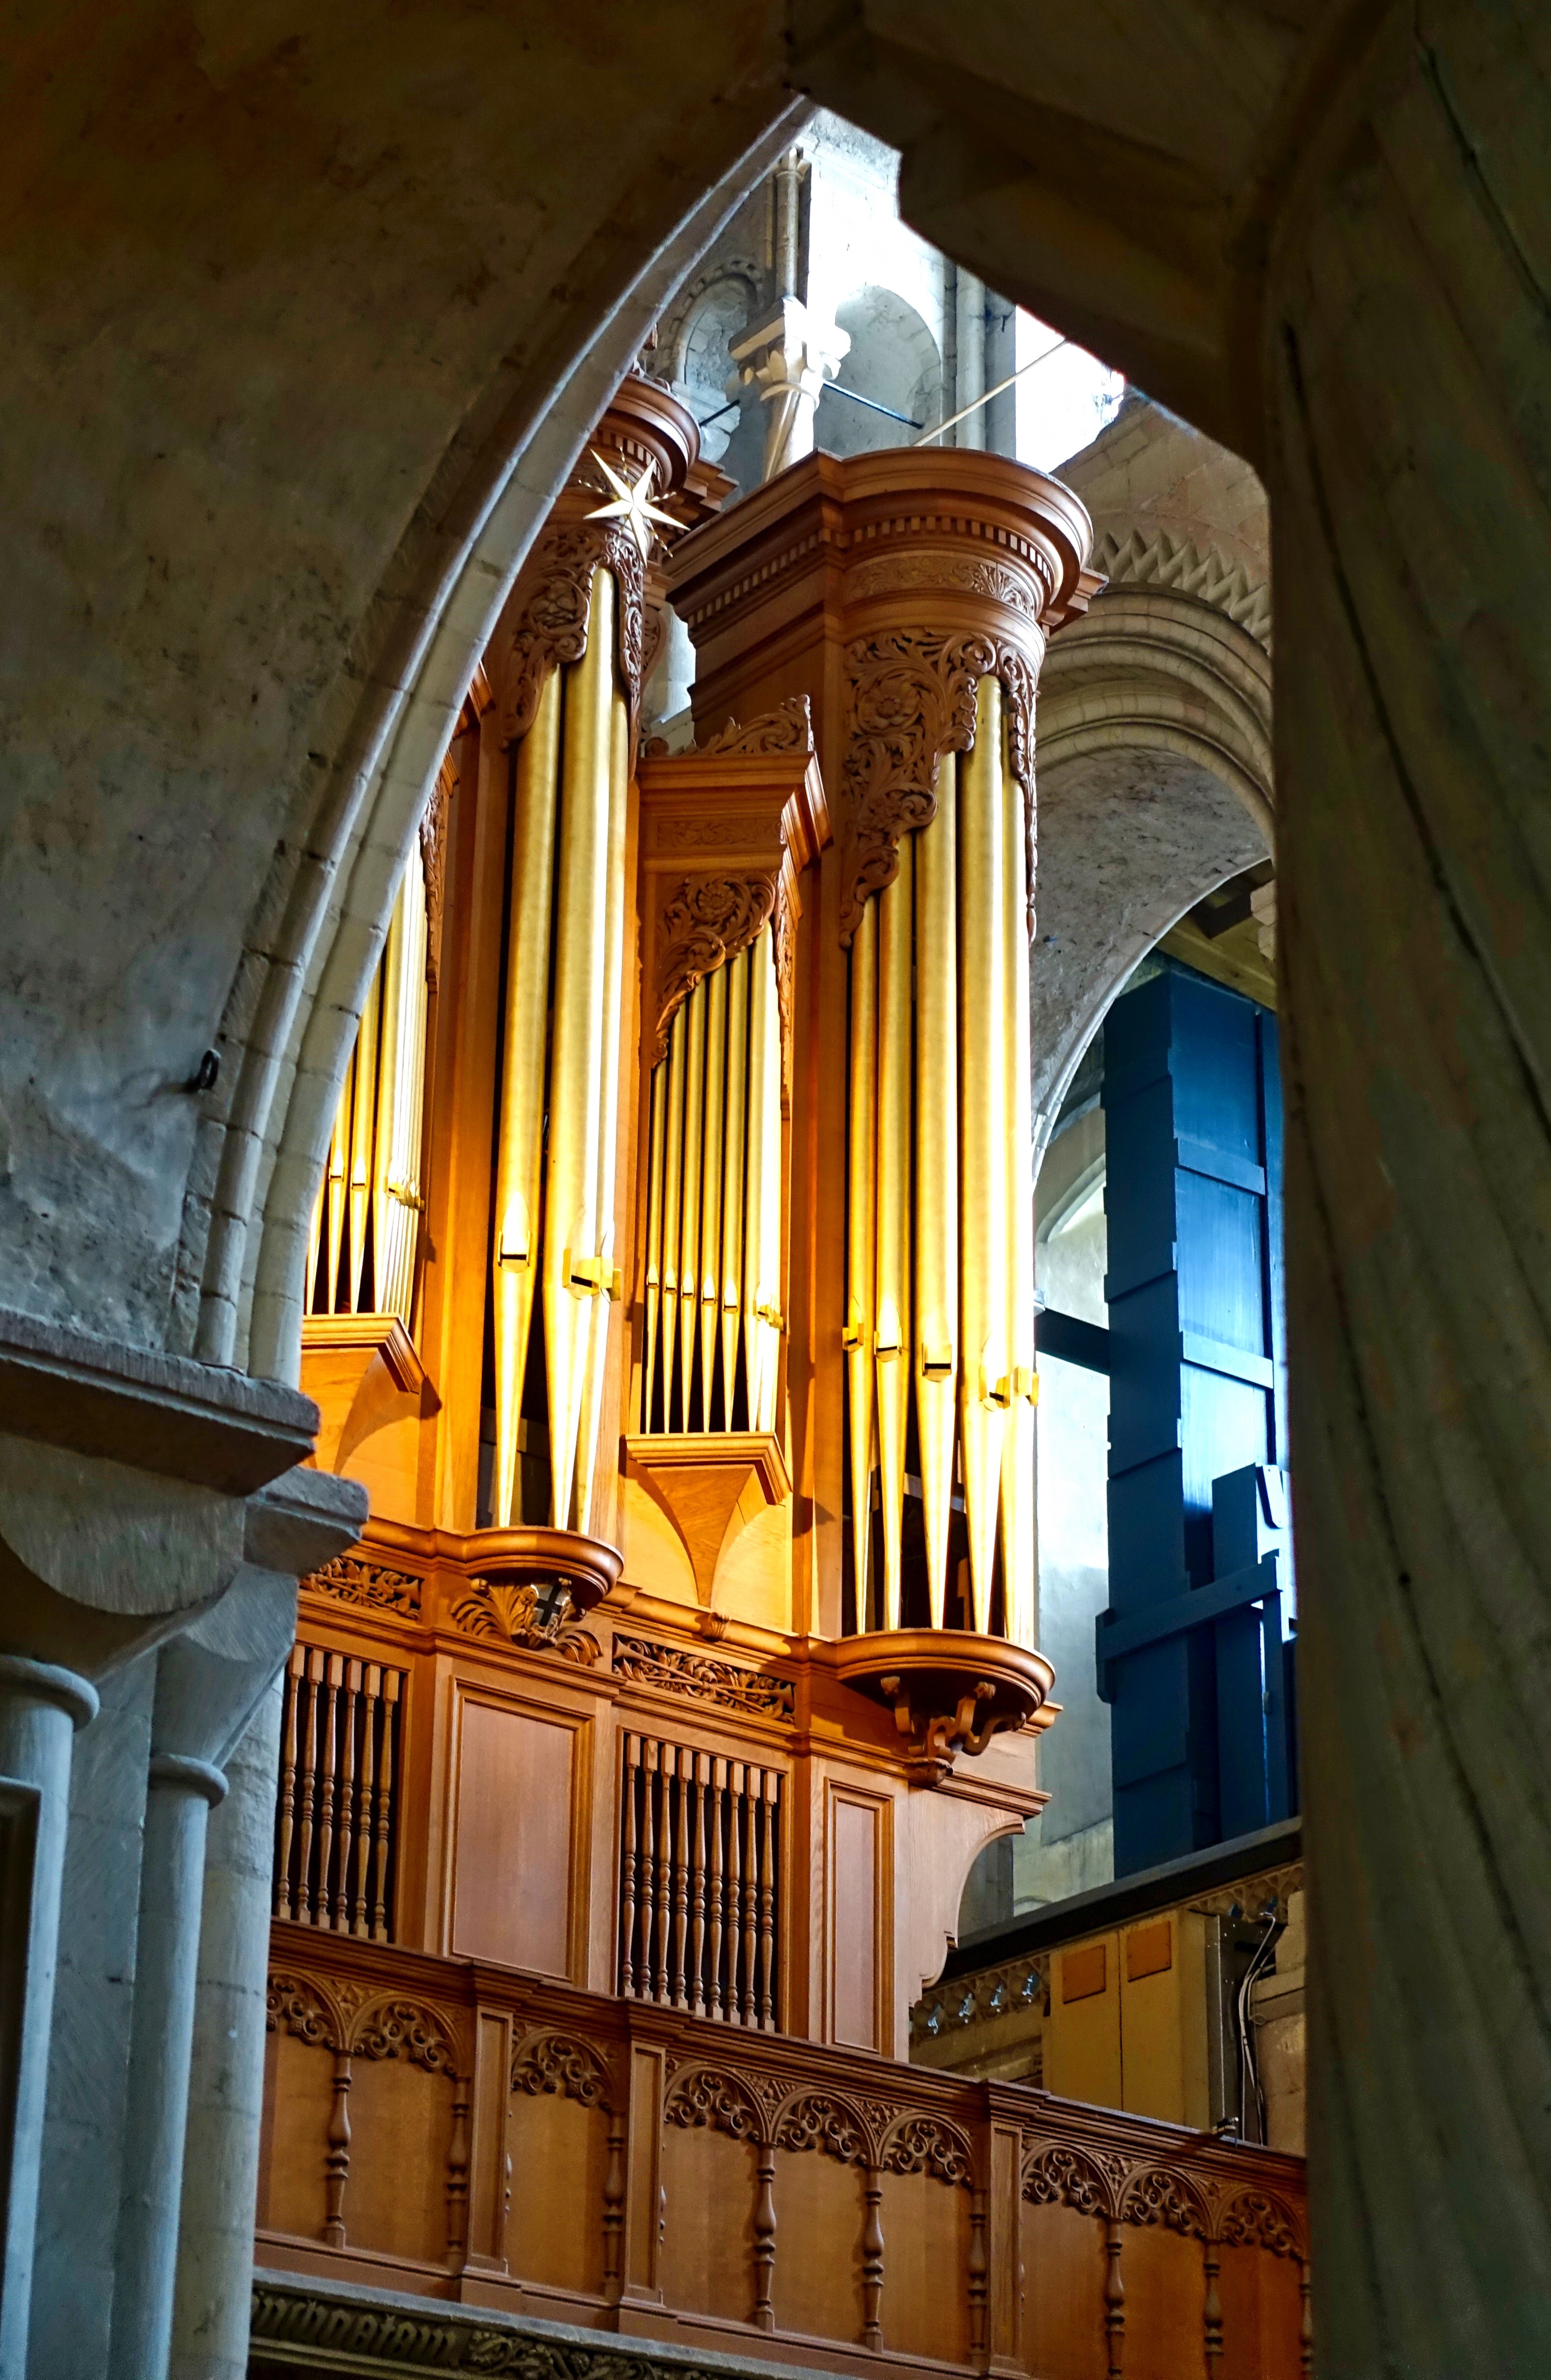
music, architecture, technology, instrument, religion, facade, church, cathedral, chapel, historic, christian, place of worship, musical instrument, classical, pipes, musical, synagogue, organ, ancient history, norwich cathedral, electronic device